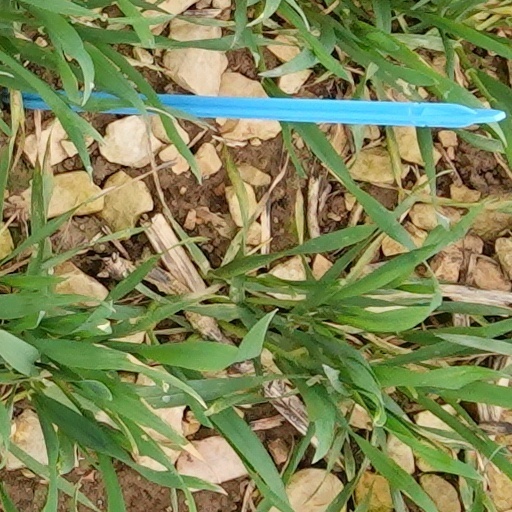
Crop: wheat